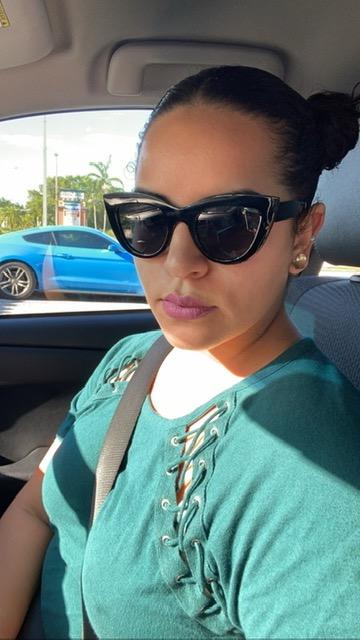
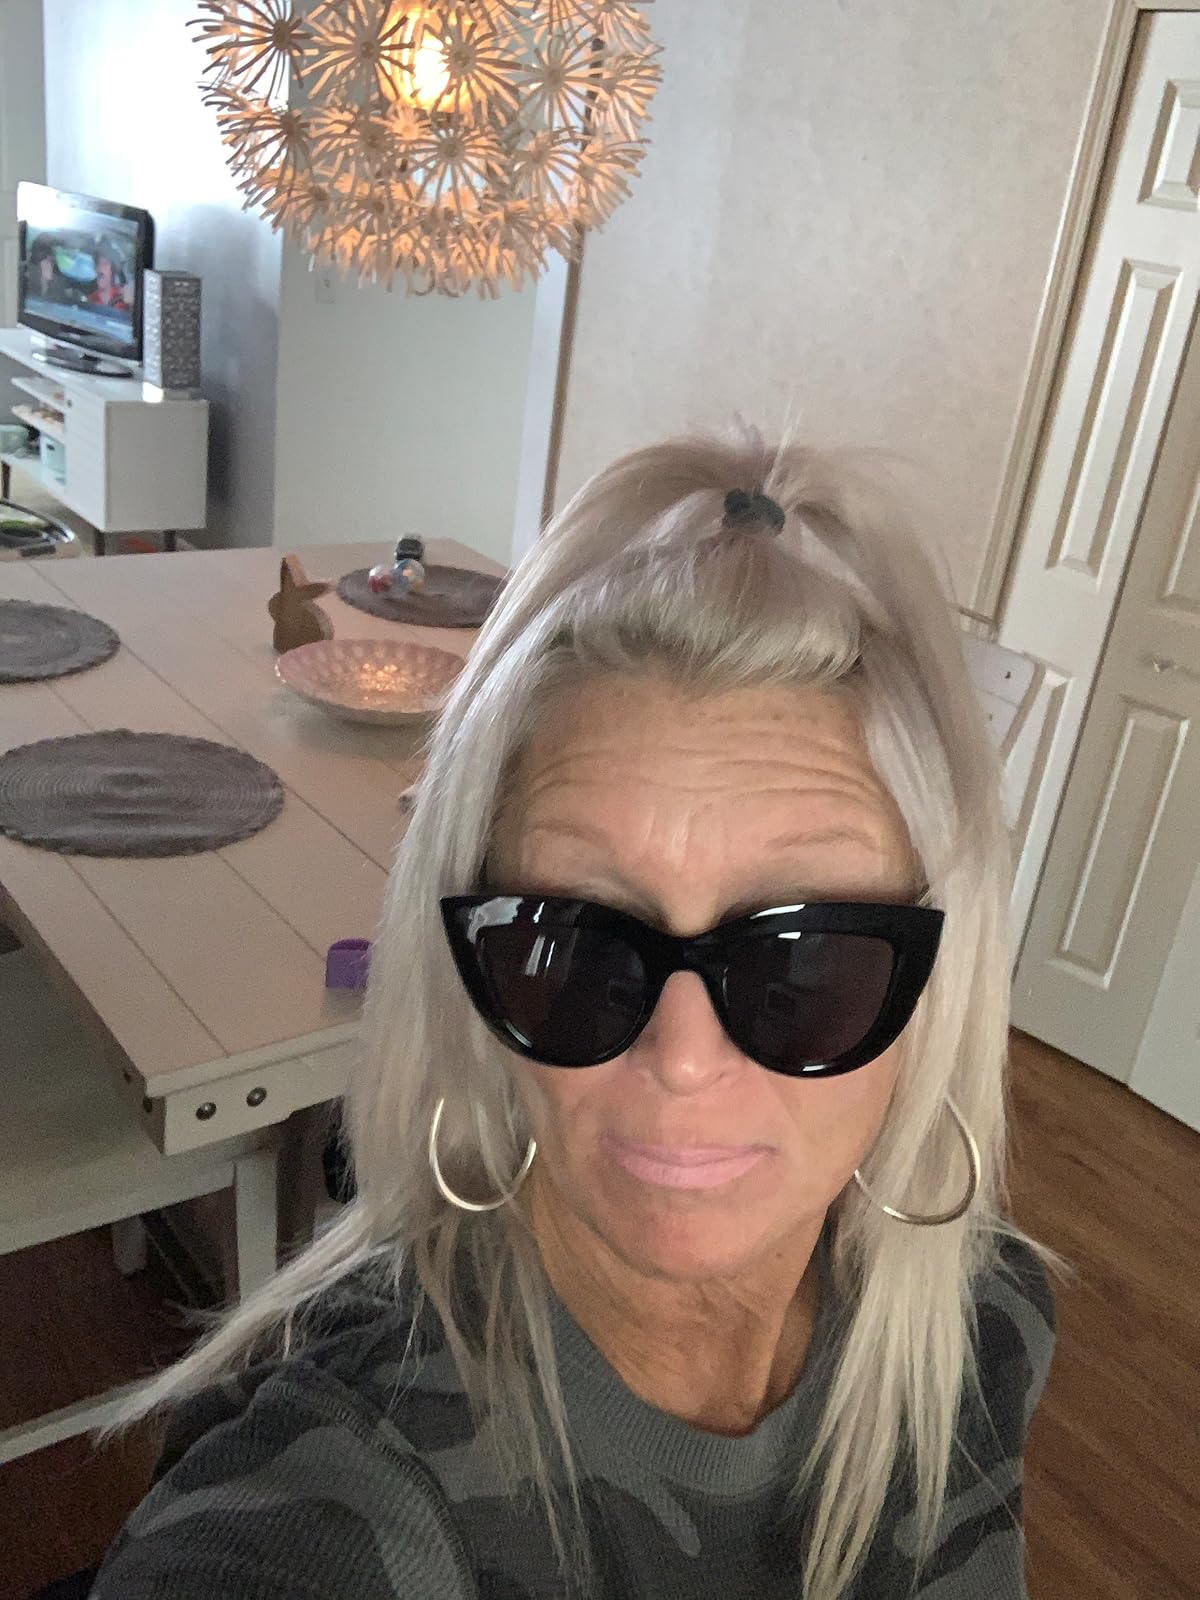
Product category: accessories_sunglasses
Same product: yes